Issa Cissokho (footballer)

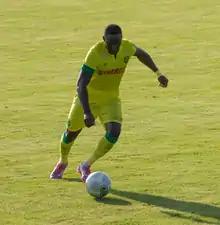
Cissokho with Nantes in July 2014

Issa Cissokho (born 23 February 1985) is a professional footballer who plays as a right back. He is the older brother of former Aston Villa and French international defender Aly Cissokho. Born in Paris, France, Cissokho played for the Senegal national football team.